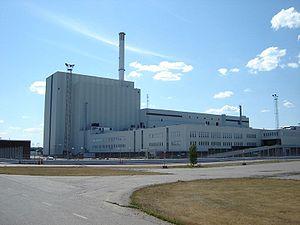
Le programme nucléaire de la Suède commença dès la fin des années 1950, avec la construction de la centrale nucléaire d'Ågesta. Mais après l'accident nucléaire de Three Mile Island, aux États-Unis, la Suède décida d'organiser un référendum en 1980, au cours duquel la sortie du nucléaire civil fut décidée. En février 2009, le gouvernement de centre-droit, dirigé par le premier ministre conservateur Fredrik Reinfeldt, décida de lever le moratoire. Les dix réacteurs encore en activité assurent plus de 50 % de la production d'électricité du pays.
La centrale nucléaire Forsmark est située dans la localité de Forsmark sur la côte est de l'Uppland, à 150 km de Stockholm, en Suède. C'est l'une des trois centrales nucléaires suédoises en fonctionnement : elle produit environ un sixième de l'électricité suédoise.